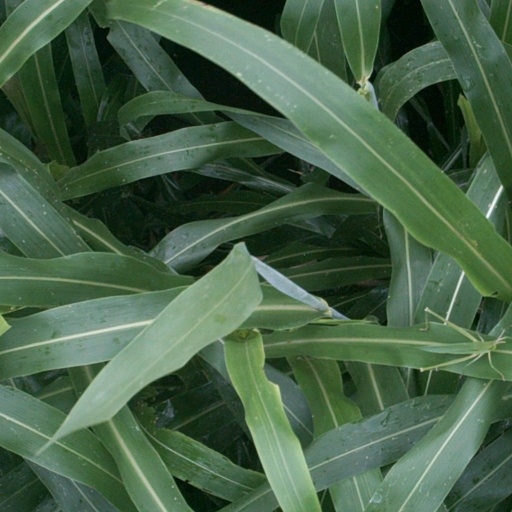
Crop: sorghum